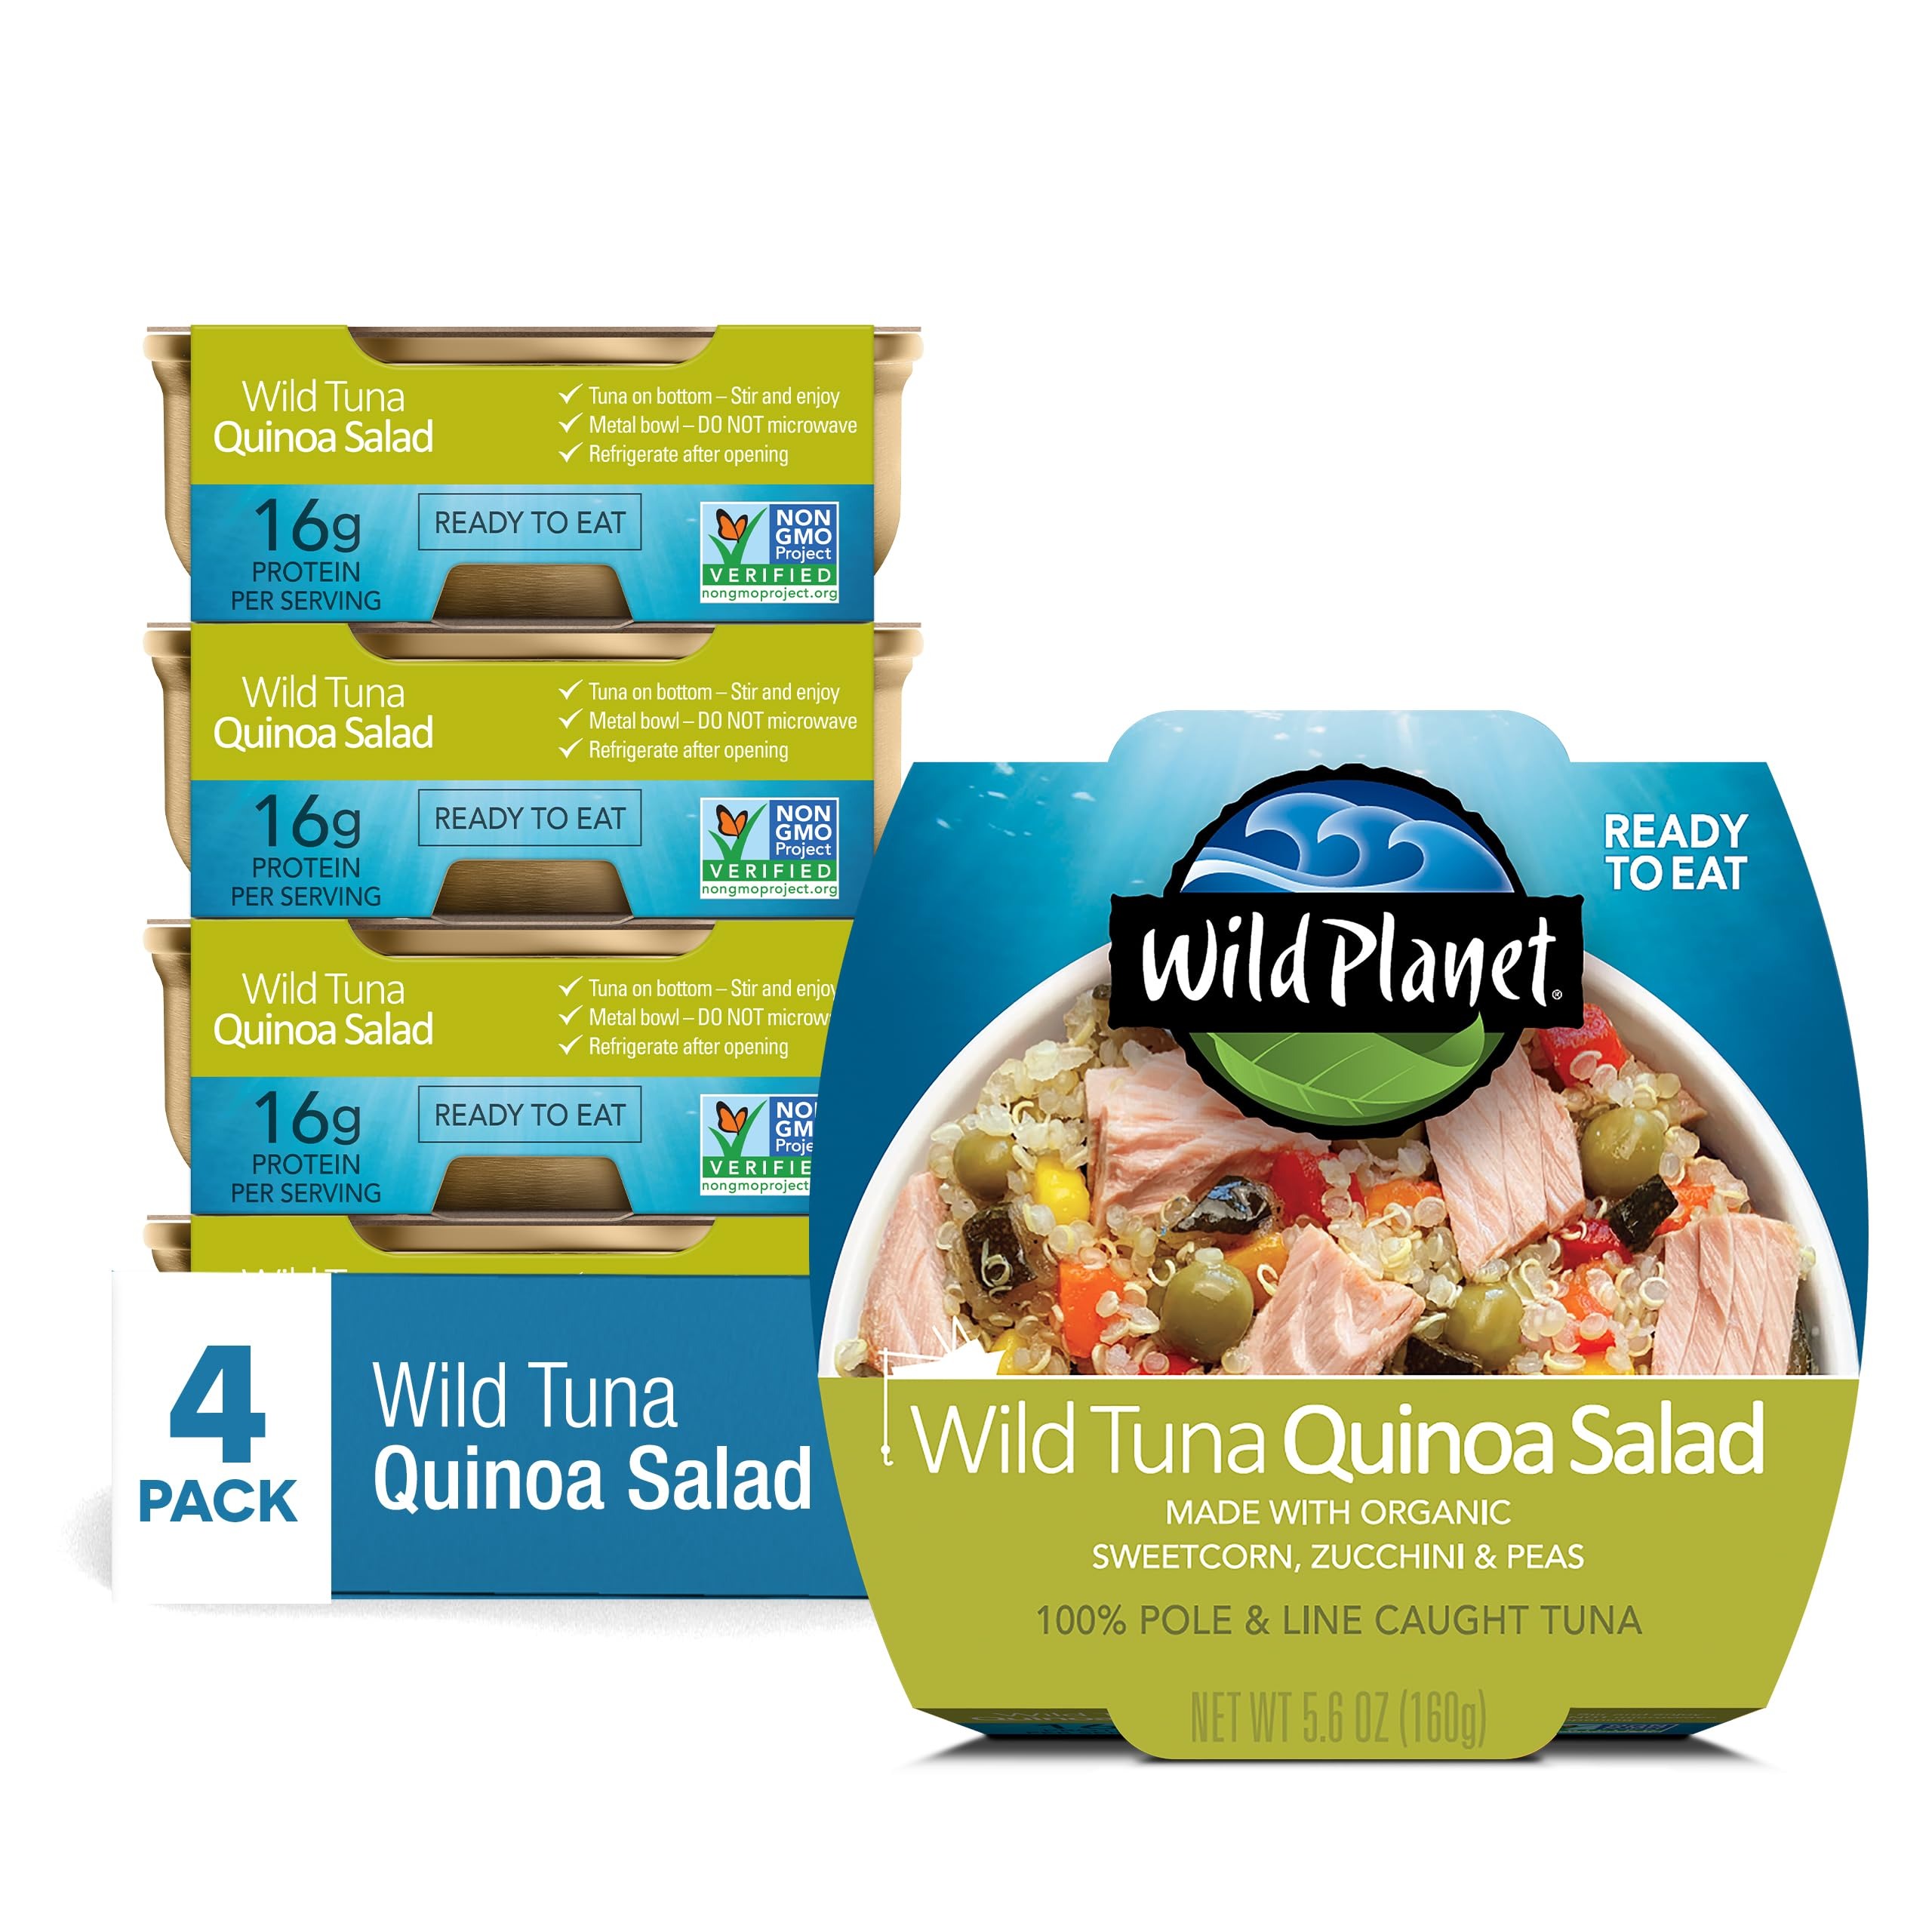
Item Name: Wild Planet Ready-To-Eat Wild Tuna Quinoa Salad With Organic Sweetcorn, Zucchini & Peas, Tuna Salad, 5.6oz (Pack Of 4)
Bullet Point 1: DELICIOUS & HEALTHY- We've combined organic quinoa and veggies with sustainably-caught tuna for a culinary-inspired tuna salad without the mayo
Bullet Point 2: NO PREP REQUIRED- Our Wild Tuna Salad bowls don't require any preparation, assembly, heating, or refrigeration. Simply open, stir, and enjoy
Bullet Point 3: EXCELLENT SOURCE OF PROTEIN- Our Wild Tuna Quinoa Salad contains 16g of clean protein to help keep you full and satisfied
Bullet Point 4: ON-THE-GO NUTRITION- Great for a post-workout snack, quick lunch at the office, dorm room staple, or any place you need a convenient meal. Dairy-Free
Bullet Point 5: SUSTAINABLY SOURCED WILD-CAUGHT TUNA- We catch our tuna to the highest sustainability standards. Wild Planet tuna is 100% pole and line caught, eliminating bycatch, or the capture of unintended species. Dolphin and turtle safe
Value: 22.4
Unit: Ounce

Price: 5.74